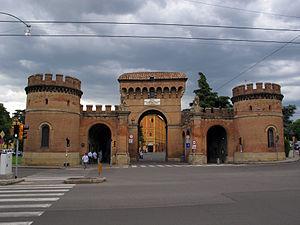
La Porte Saragozza de Bologne était l'une des portes des anciens murs médiévaux de la ville.